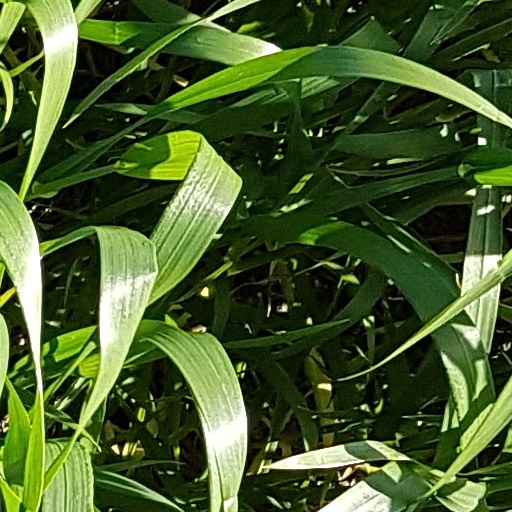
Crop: wheat